Boston Guardian

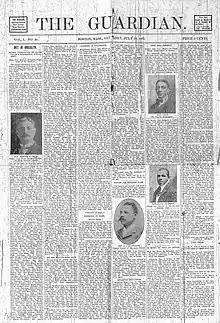
The Guardian, Vol I No 38, July 26 1902

The "Guardian" was founded in November 1901 and published in the same building that had once housed William Lloyd Garrison's "The Liberator". In March 1901, Trotter helped organize the Boston Literary and Historical Association, a forum for militant race opinion.